Lake Patzcuaro salamander

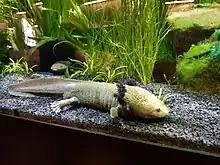
An adult specimen located at the Wilhelmshaven Aquarium.

"Ambystoma dumerilii" are large, ectothermic salamanders; adult specimen have a snout to vent length of and a size range of to . Males and females are identical lengths. Some adults have been observed growing over in length; this places achoques as one of the largest species in their genus. The average adult weight is and females typically weigh more than males. The salamander's skin has a granular to smooth texture, with small dome-shaped protuberances along the head. Their dorsum can range from tan brown to green, sometimes with dark brown spots, while their undersides are a pale grey. Their toes, rostrum of the head, cloaca, and underside of the tail tend to have a darker coloring compared to the body. Rarely, the dorsum can be darker in males, and the fimbriae of the gills are most often red colored. Their dorsum color has been described by Chester Zoo curator Gerardo Garcia as "the color of dijon mustard" and the salamanders "resemble miniature versions of the flying dragon-dog Falkor in The Neverending Story".